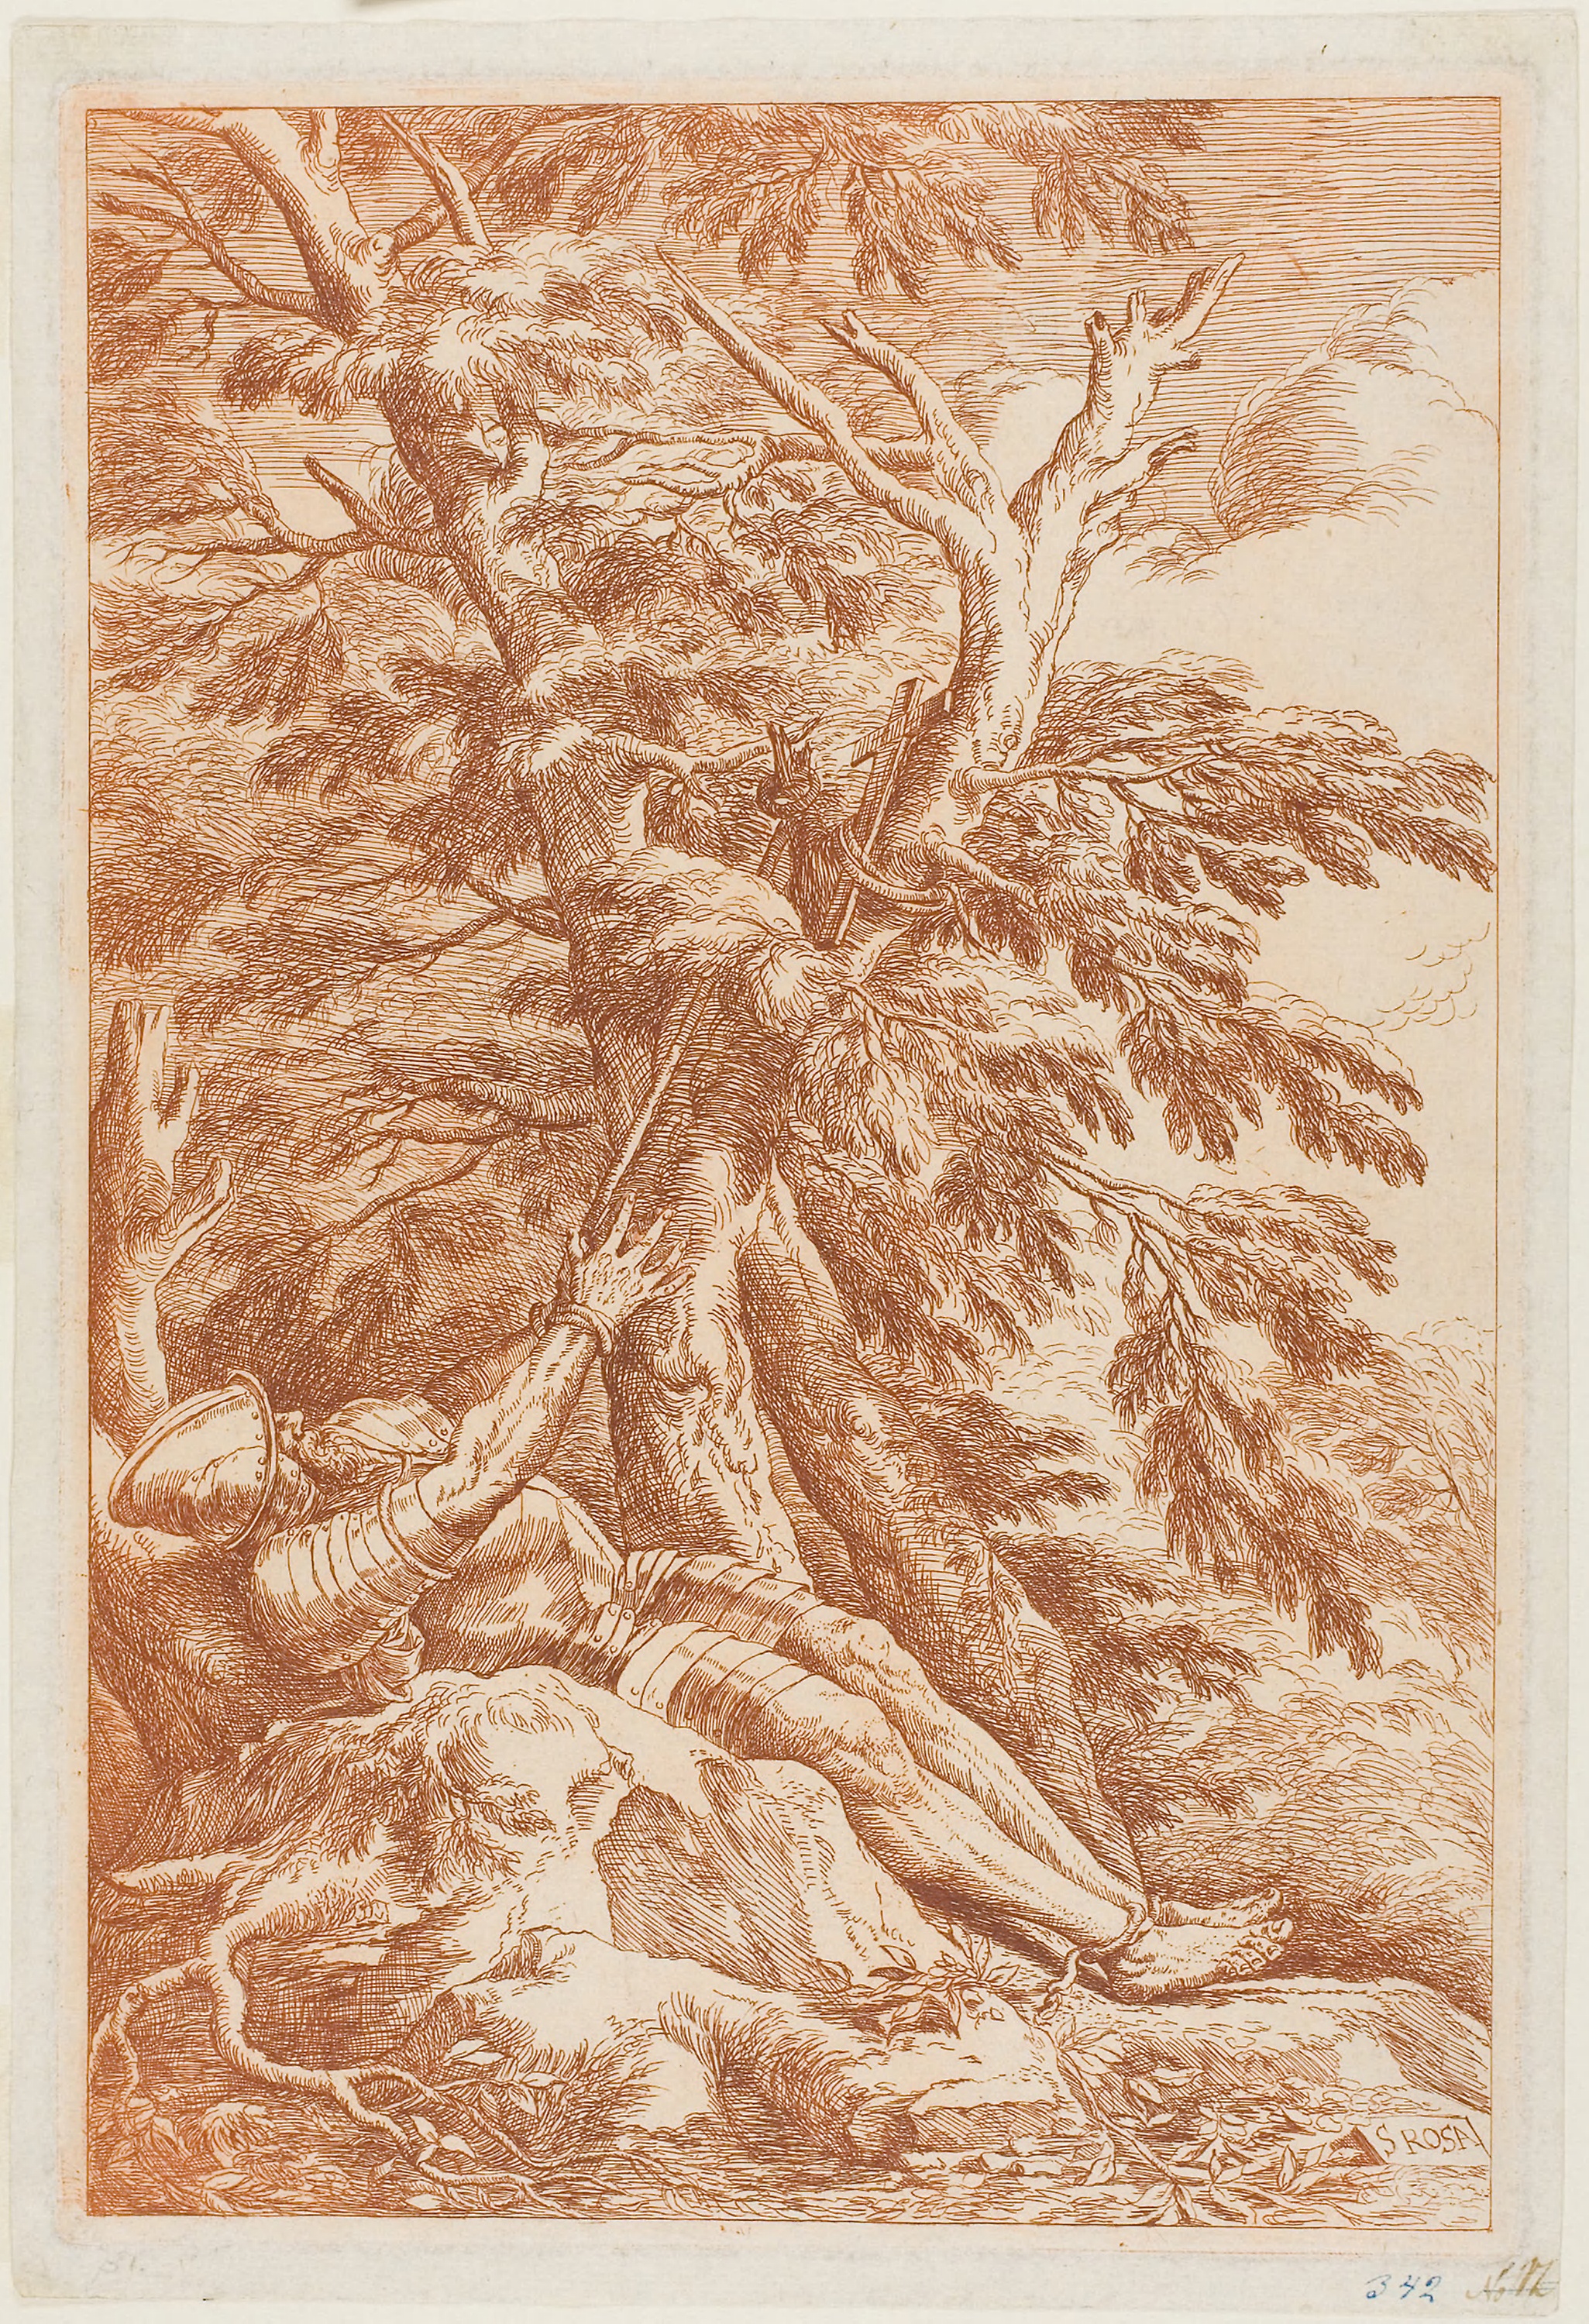
artwork, history, tree, art, drawing